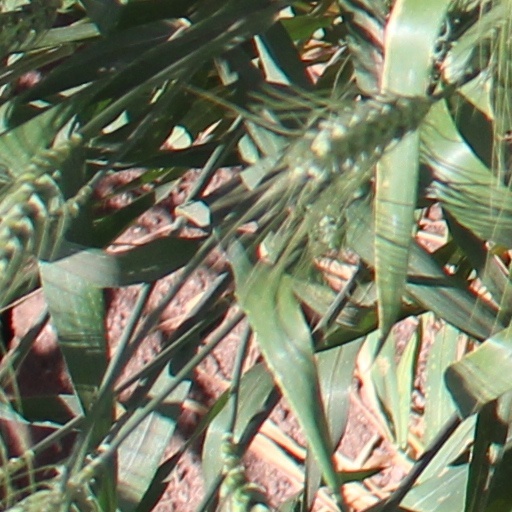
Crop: wheat